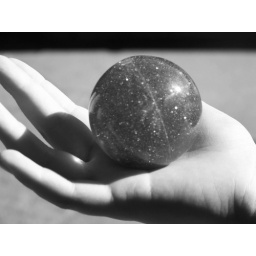
santa ball in black and white